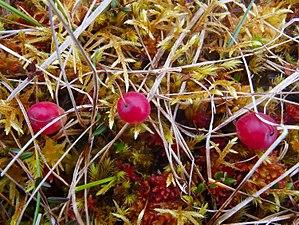
Vaccinium microcarpum, de noms communs Canneberge à petits fruits ou Airelle à petit fruit, est une espèce de plantes vivace de la famille des Ericaceae et du genre Vaccinium.